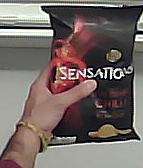
Product: lays_chill